Casa de los Azulejos

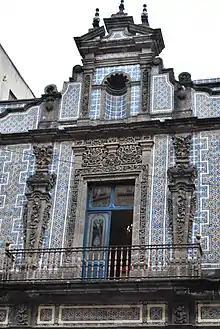
Part of the facade, with azulejos

It is known that the original construction was built in the 16th century, and that it is actually made up of the union of two stately mansions, of which the one that was originally located on the south side was the one that belonged, together with the so-called Plazuela de Guardiola to a man named Damián Martínez. These properties, although separated by an alley, were then located in front of the already busy and commercial Calle de Plateros, exactly in front of the Convent of San Francisco el Grande in Mexico City. From the history of this property, being the owner Don Damián and seeing himself in financial difficulties, they find it necessary to sell this and the adjoining square to another gentleman named Diego Suárez de Peredo in the year 1596. This gentleman, upon becoming a widower, He retired from the religious order of the Franciscans, who by then already had a convent located in the city of Zacatecas, where he decided to retire and spend the rest of his life, thus leaving the property in the hands of his daughter, who married with the second Count of the Valley of Orizaba named Luis de Vivero.